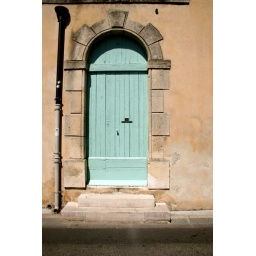
Lovely blue door in Arles.